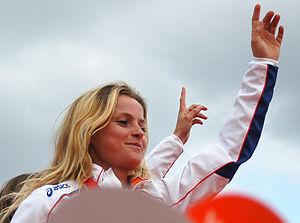
Fatima Moreira de Melo est une joueuse de hockey sur gazon néerlandaise, sélectionnée en équipe des Pays-Bas de hockey sur gazon féminin à 257 reprises.